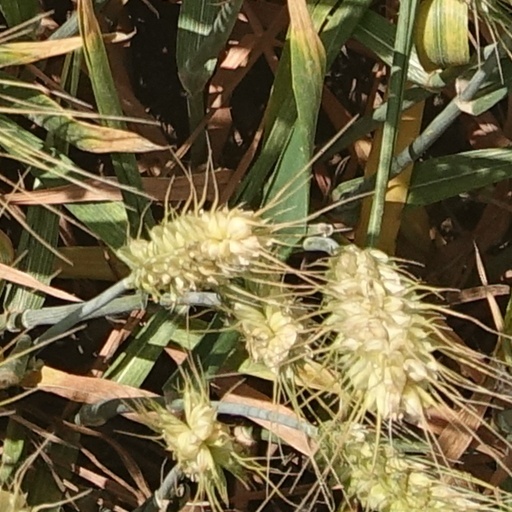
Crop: wheat